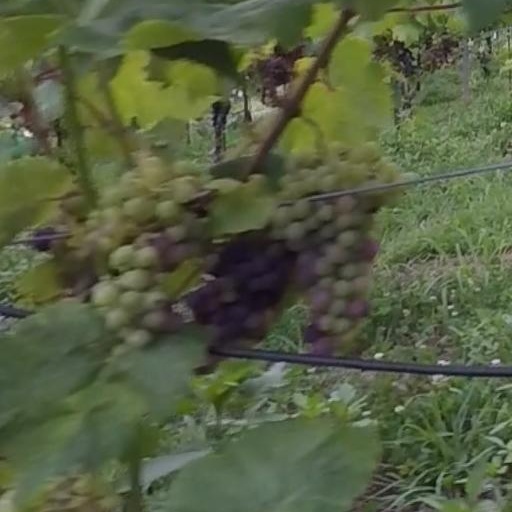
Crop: grape